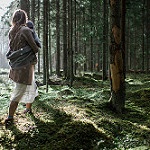
Scene: Outdoor